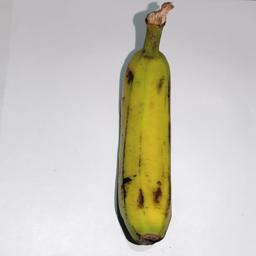
Banana variety: Sagor Kola